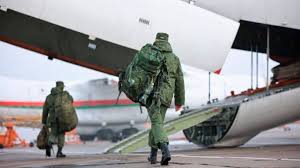
Label: Air Defense